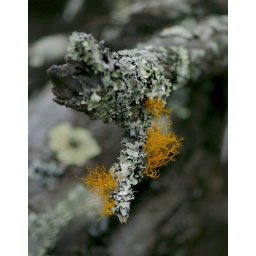
Foliose (leaf-like structure - the pale green variety) and fruticose (branching structure - the orange variety) lichen on a branch in Auwahi II.